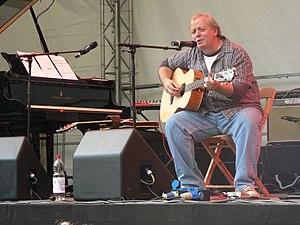
Michael Joseph Keneally est un guitariste, claviériste, chanteur et compositeur américain né le 20 décembre 1961. Il a été révélé par Frank Zappa durant sa tournée de 1988.